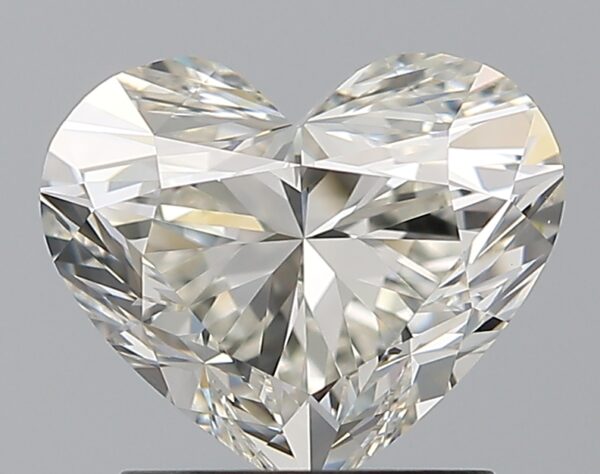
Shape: heart
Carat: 1.61
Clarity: VVS1
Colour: J
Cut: EX
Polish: EX
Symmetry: EX
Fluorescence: F
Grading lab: GIA
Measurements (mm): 6.99 x 8.3 x 4.9